Semi Precious Weapons

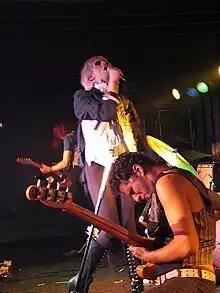
Semi Precious Weapons during a concert in 2007

Semi Precious Weapons was an American rock band from New York City, New York, United States, consisting of Justin Tranter on vocals, Stevy Pyne on guitar, Cole Whittle on bass and Dan Crean on drums. Pyne replaced former guitarist, Aaron Lee Tasjan, in November 2008.